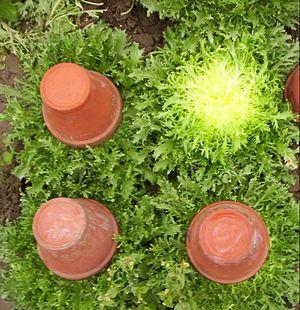
La frisée, ou chicorée frisée est une salade couramment cultivée. Sur le plan botanique, c'est une variété de la chicorée endive dont il existe de nombreuses variétés. C'est une salade qui se cultive principalement en été et en automne.
Les Chicorées sont un genre botanique qui rassemble des plantes de la famille des Astéracées. Ce genre comporte à la fois des espèces sauvages et des plantes qui sont cultivées, soit des variétés à feuilles, soit des variétés à racines.